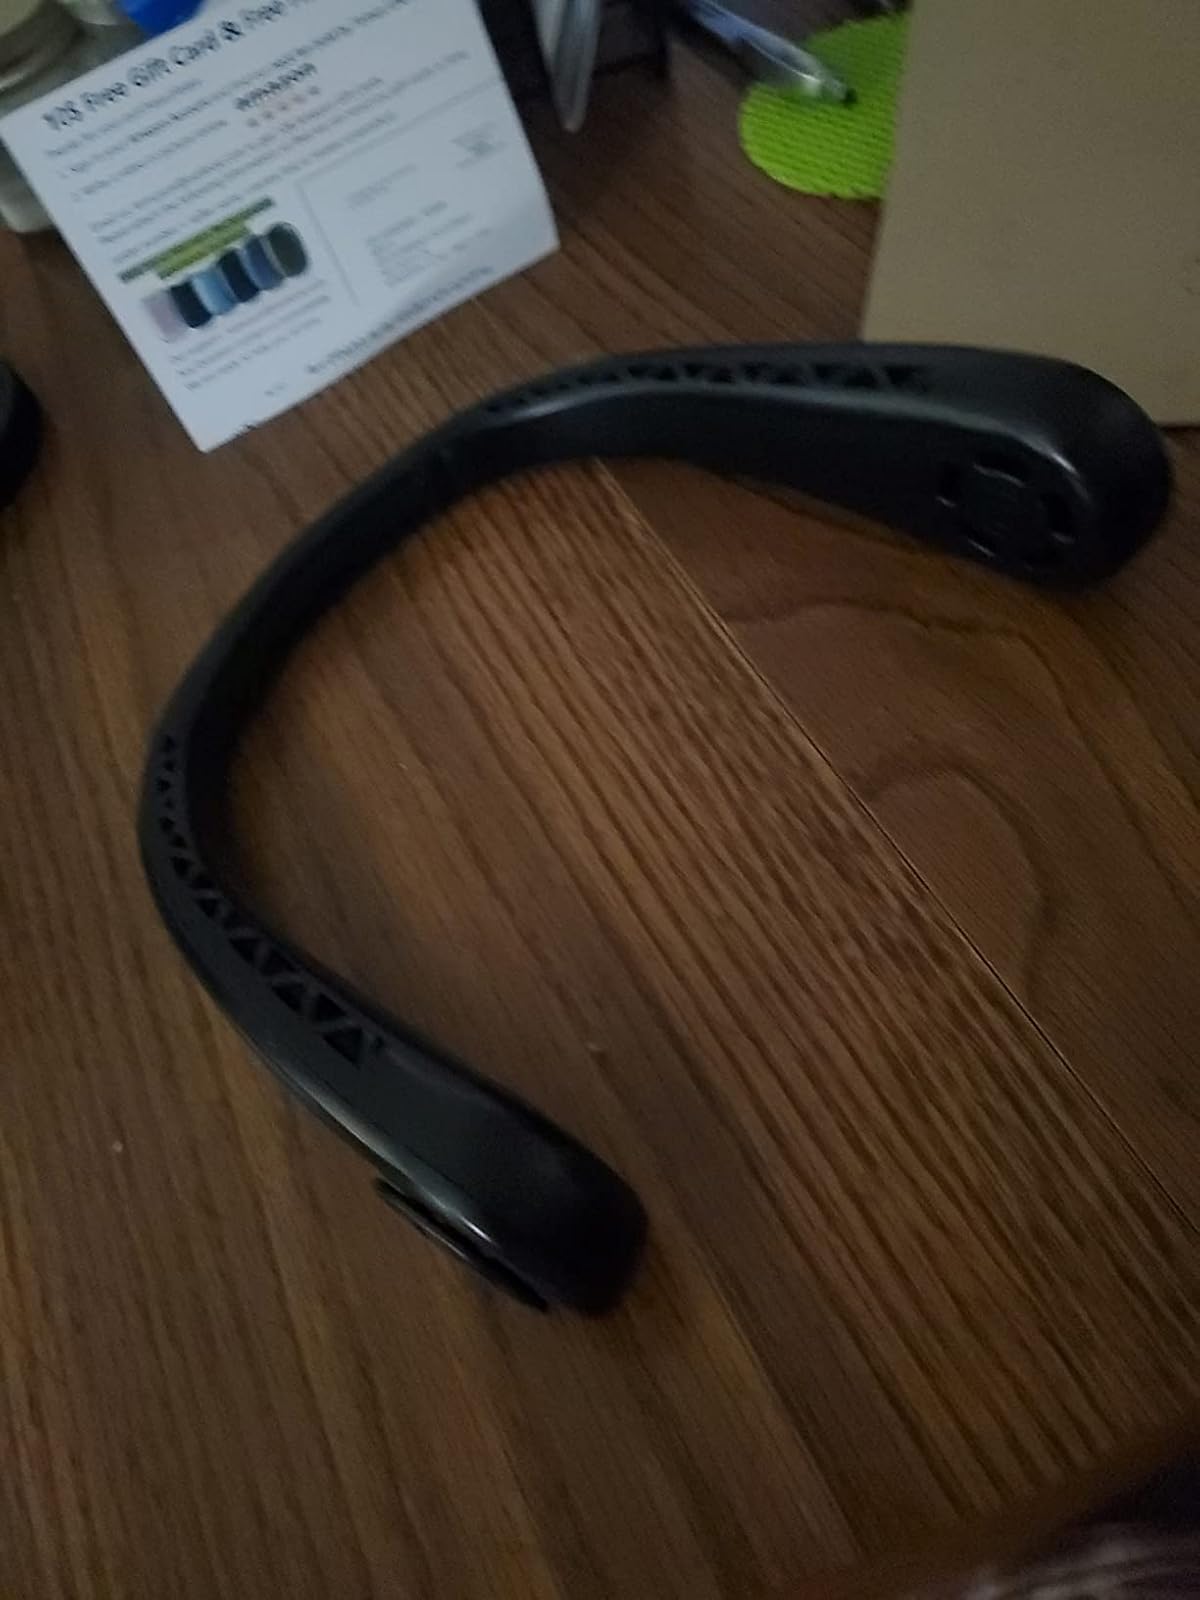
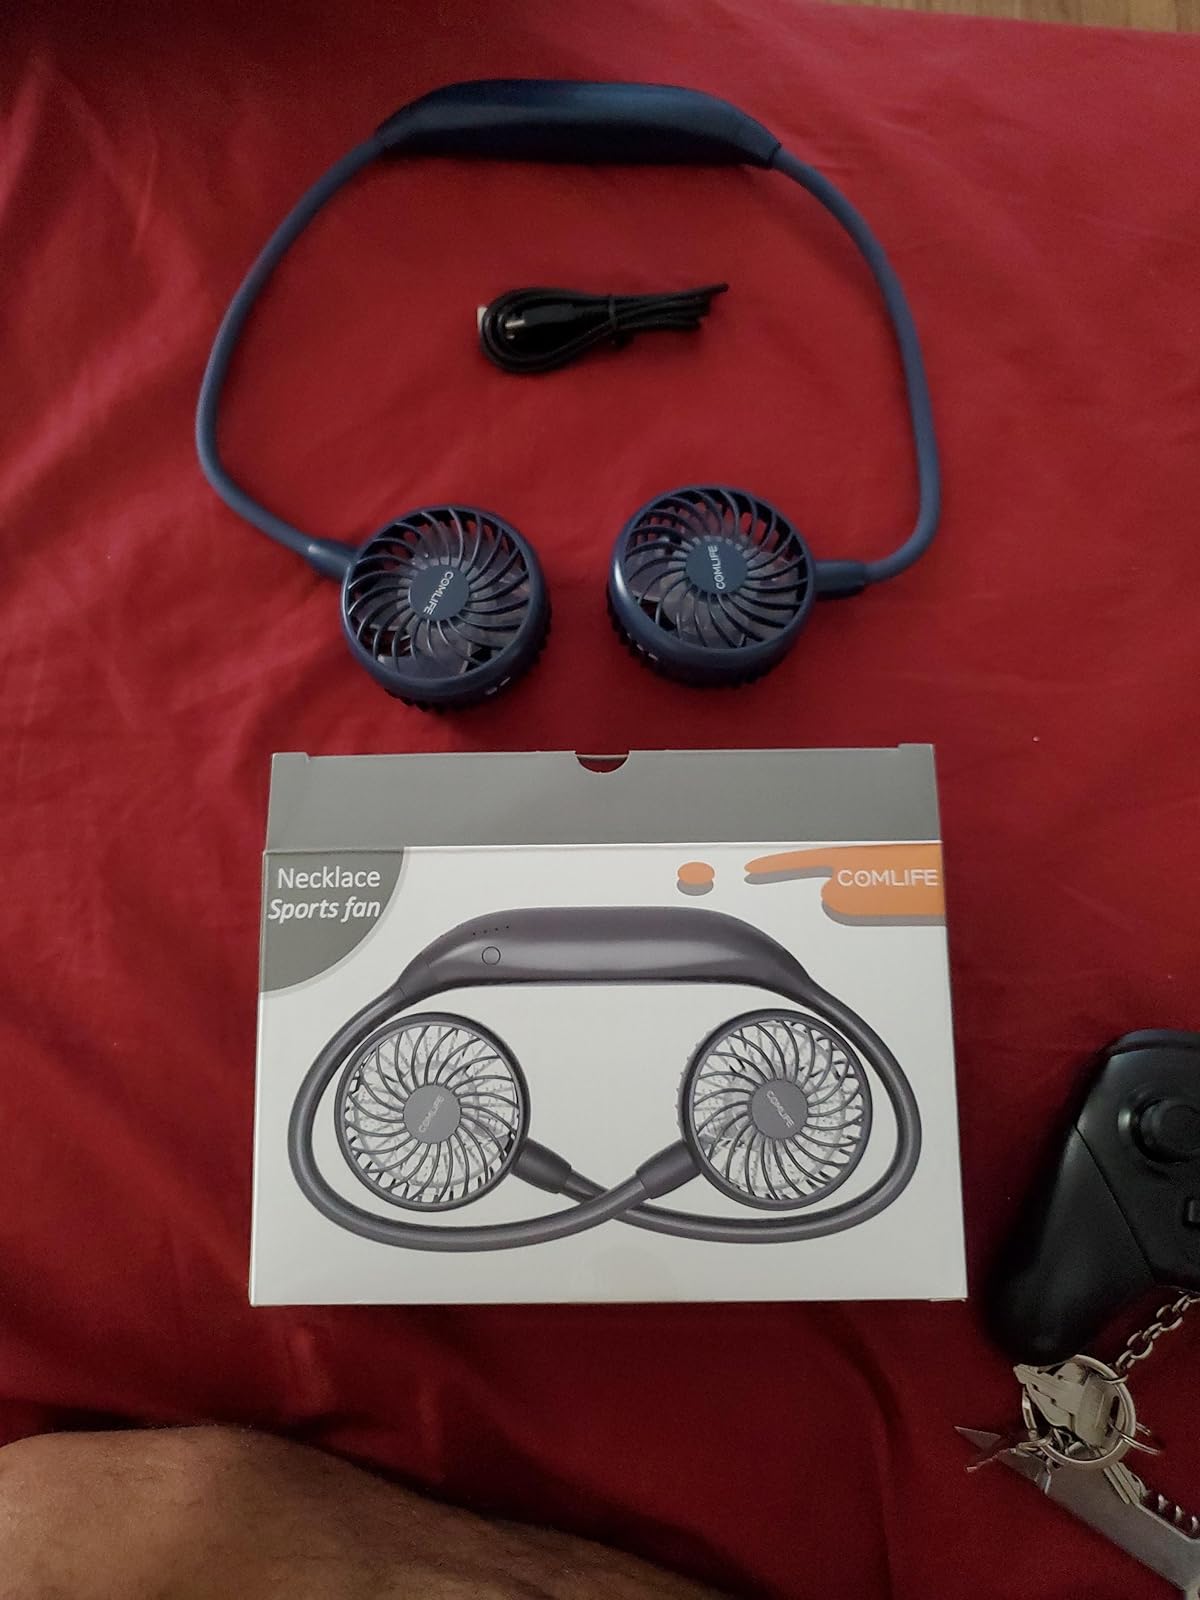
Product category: fan
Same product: no